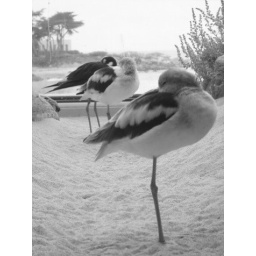
Three sleeping birds at an aquarium in San Francisco, California